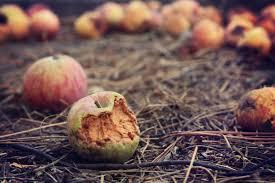
Label: apples